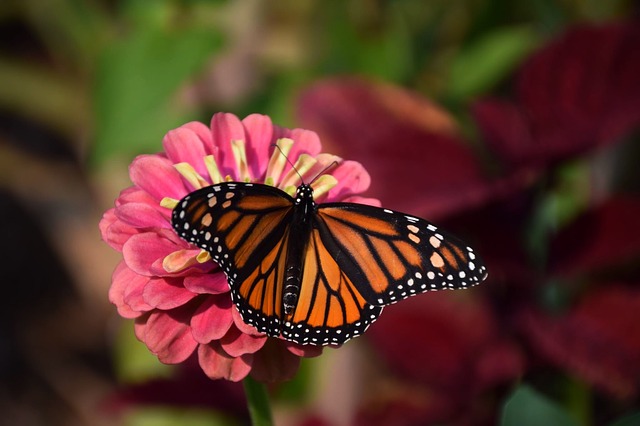
Label: farfalla